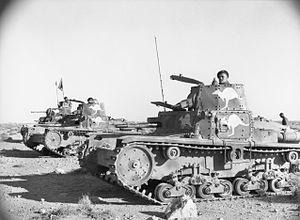
Le char Fiat-Ansaldo M11/39 était un char léger italien utilisé durant tout le début de la Seconde Guerre mondiale. Bien que conçu comme un char moyen par l'Armée italienne en ce qui concerne son poids et sa puissance de feu, il était plus proche des standards des chars légers de l'époque. Son nom de M11/39 se comprend ainsi de la façon suivante : "M" pour Medio, 11 comme son poids en tonne et 39 pour l'année de son adoption.